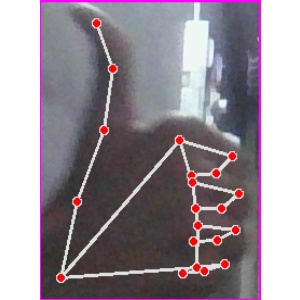
अक्षर: थ